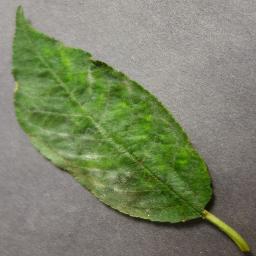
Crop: cherry
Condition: (including_sour)_powdery_mildew